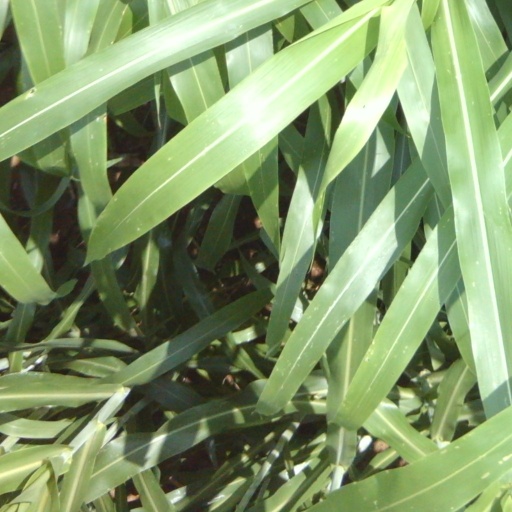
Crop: sorghum